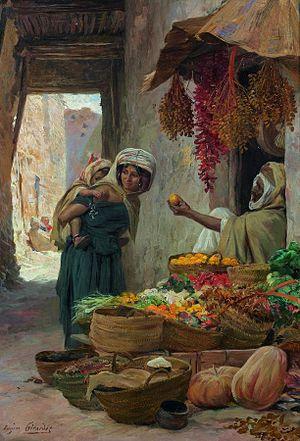
Eugène Girardet, né Eugène Alexis Girardet le 31 mai 1853 à Paris, mort à Paris 17ᵉ le 5 mai 1907, est un peintre orientaliste français.